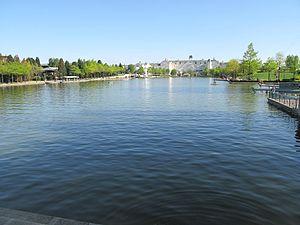
Le lac de Disney Village au bord duquel sont construits les hôtels Sequoia Lodge et Newport Bay (ici au fond) à Disneyland Resort Paris.
Disney Village, anciennement Festival Disney, est une zone commerciale et de divertissements située au cœur de Disneyland Paris, dans des édifices conçus à l'origine par l'architecte Frank Gehry mais depuis la zone a évolué s'éloignant du thème original.